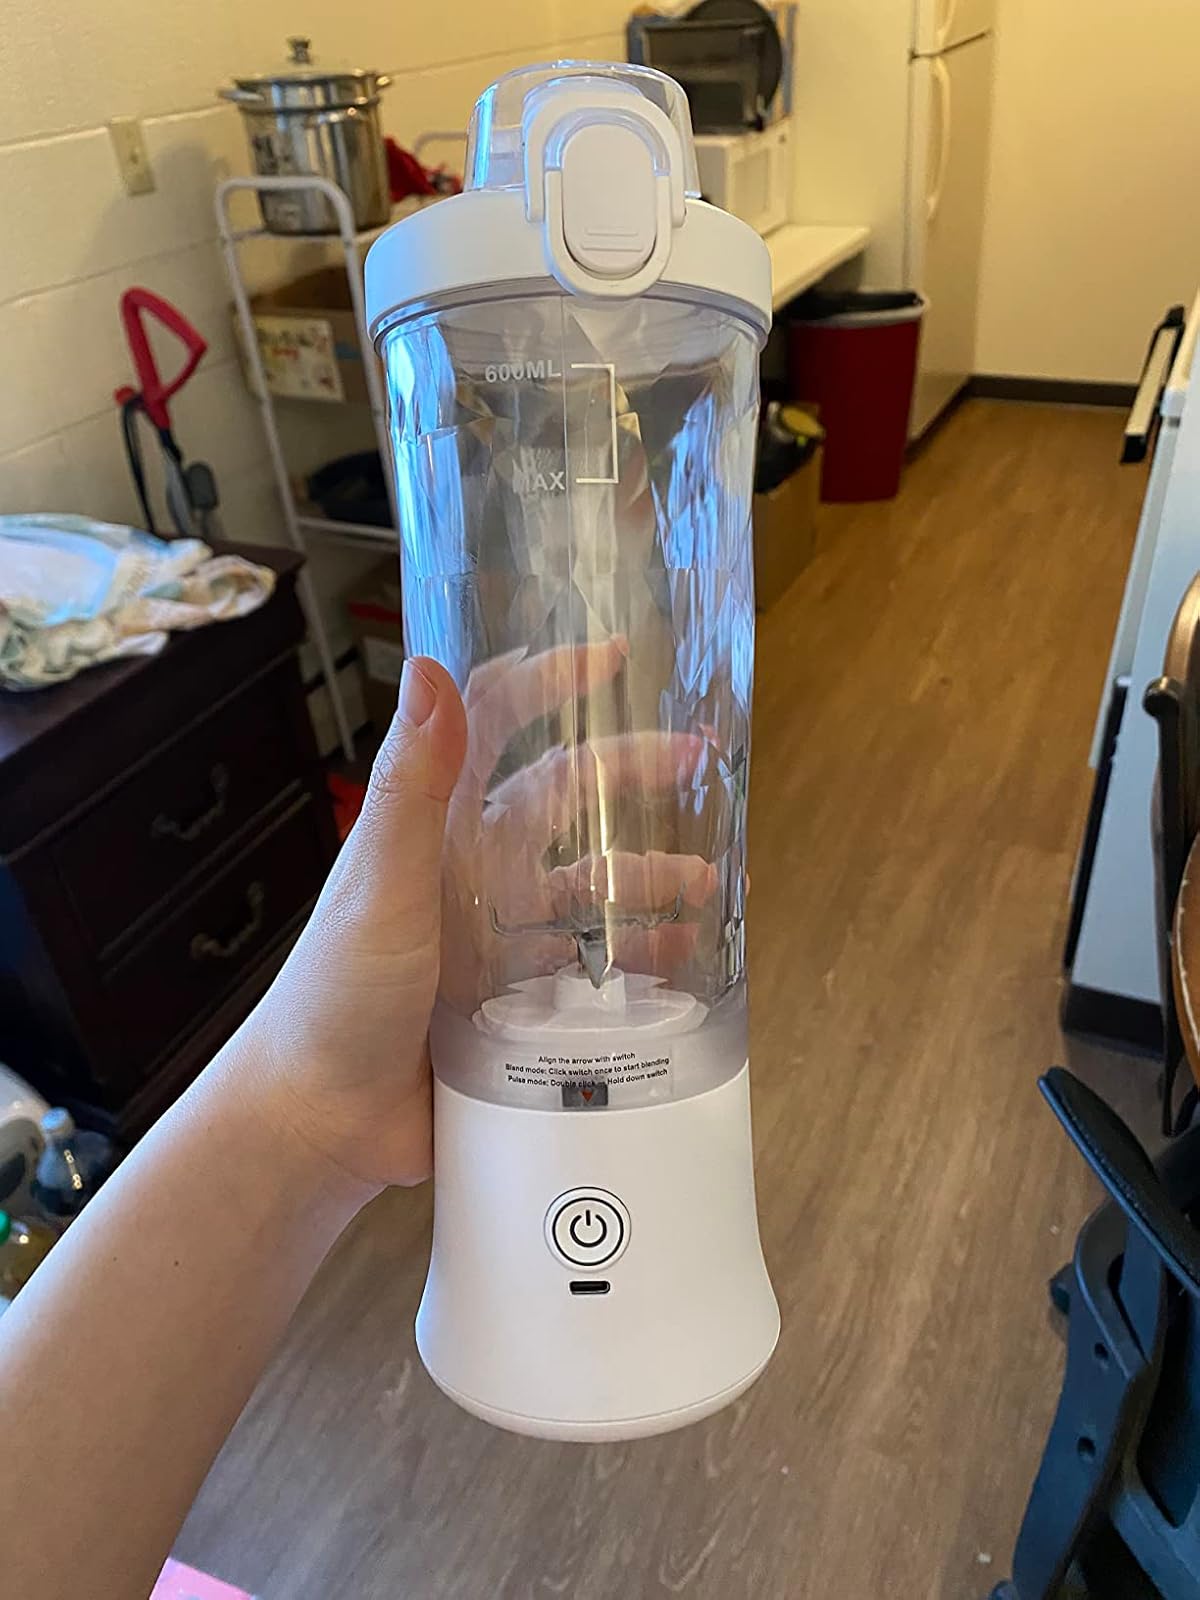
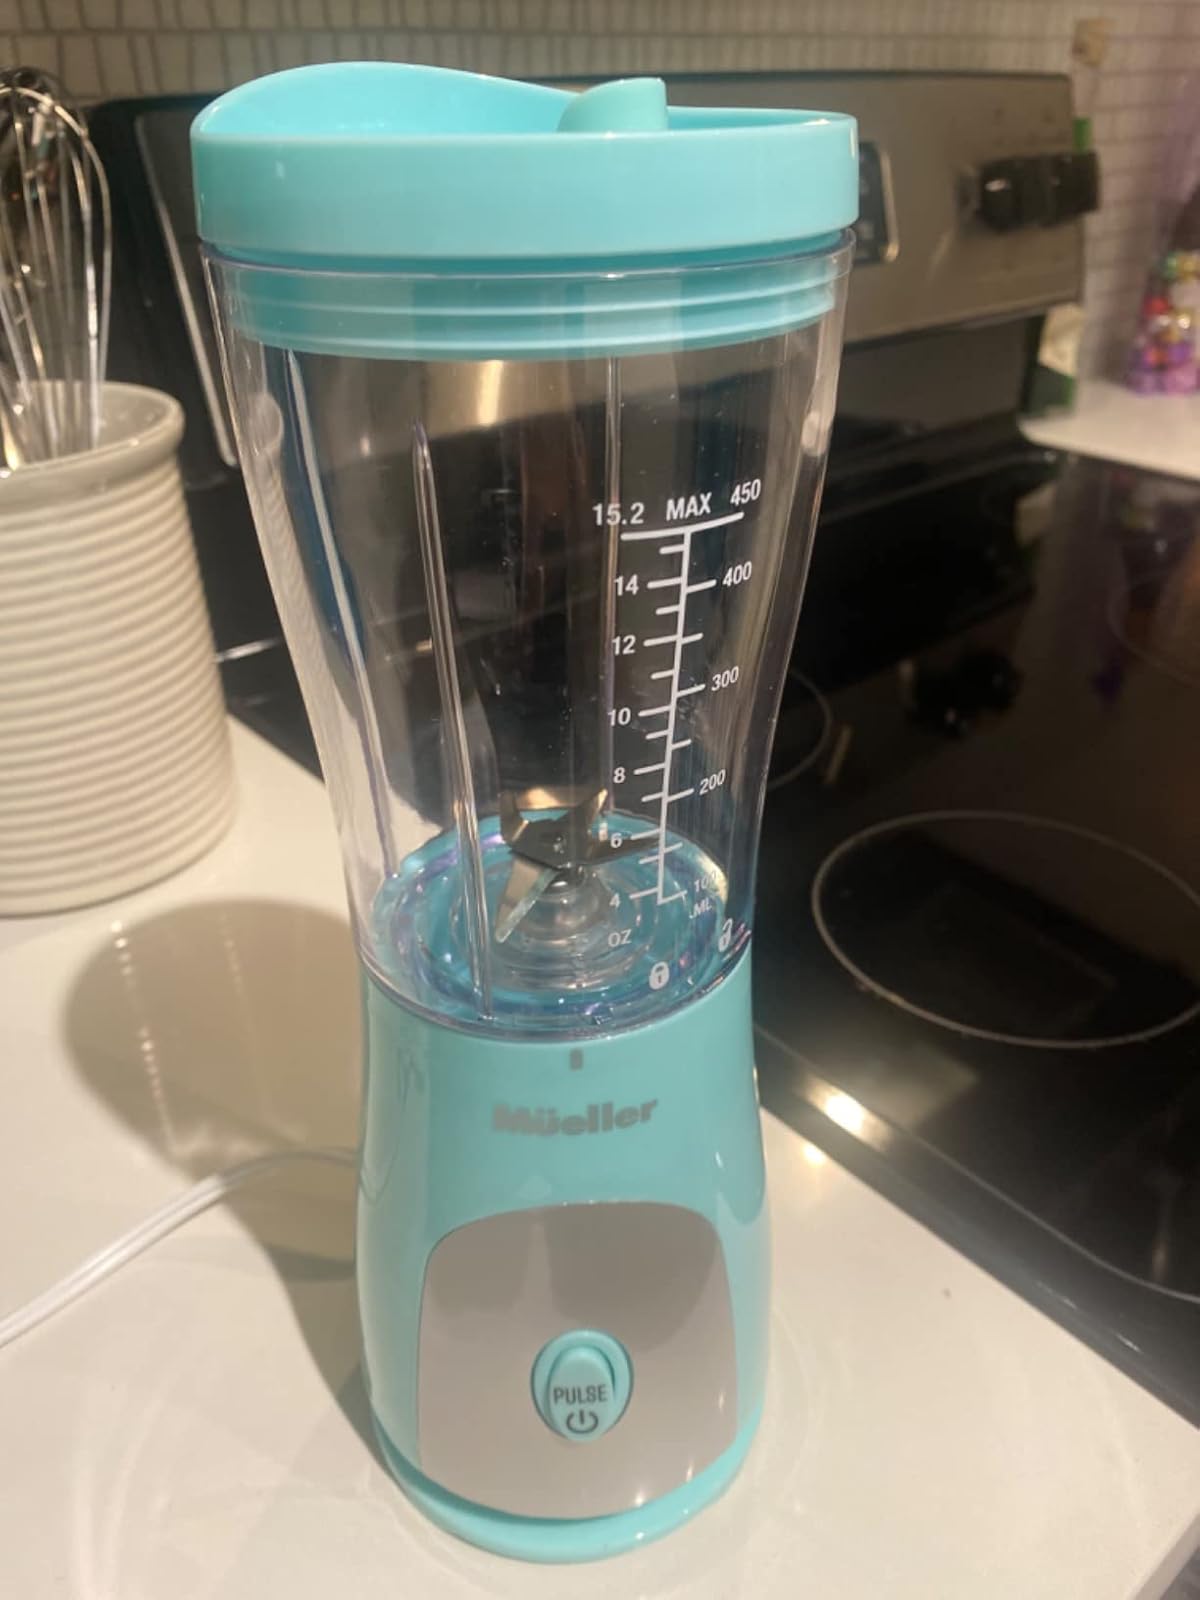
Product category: items_blender
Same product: no